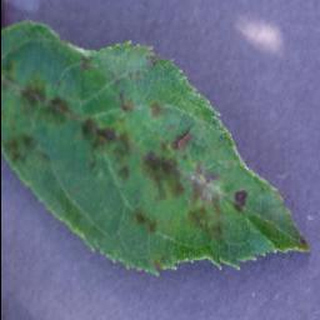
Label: apple_apple_scab